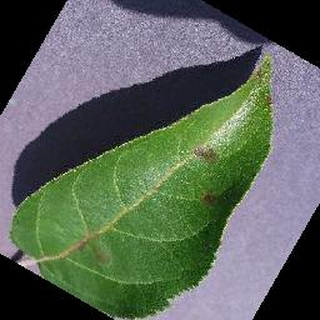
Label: apple_apple_scab